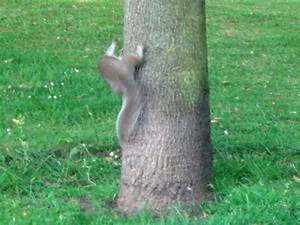
Label: squirrel